AGS JH23

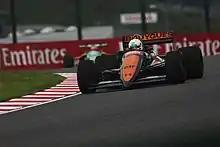
The AGS JH23 being demonstrated at the 2018 Japanese Grand Prix.

Three JH23 chassis were built, two are still owned by AGS and the other is on display at the Lohéac Automobile Museum. A JH23 chassis would take part in the Legends F1 30th Anniversary Lap, a demonstration event held during the 2018 Japanese Grand Prix to celebrate the 30th Japanese Grand Prix held at Suzuka.